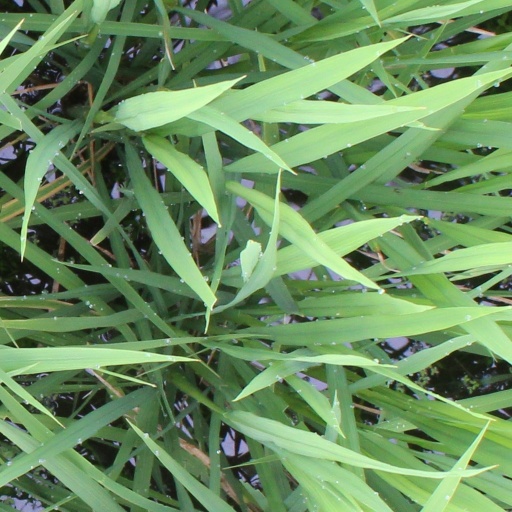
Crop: rice